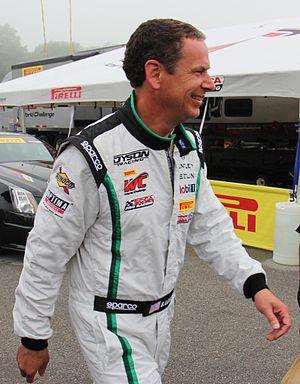
Butch Leitzinger, né le 28 février 1969 à Homestead, Comté d'Allegheny, est un pilote automobile américain. Il est un des pilotes officiels de l'écurie Alex Job Racing dans les courses d'endurance en American Le Mans Series et il participe aussi ponctuellement au Rolex Sports Car Series.